Aalayam (film)

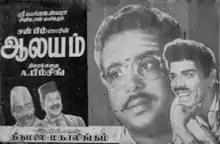
Poster

Aalayam is a 1967 Indian Tamil-language drama film directed by the duo Thirumalai–Mahalingam and written by A. Bhimsingh. Based on the play "Nenje Nee Vaazhga", it stars Major Sundarrajan, with Nagesh, Srikanth and V. K. Ramasamy playing supporting roles.